Juan Antonio García de Bouzas

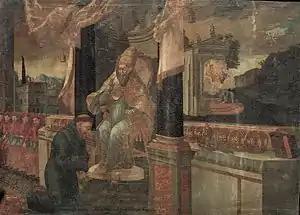
"Approval of the Franciscan Order" by Juan Antonio Bouzas, Oil on canvas, 170 x 234 cm, Ourense Provincial Archaeological Museum

Juan Antonio Bouzas (also spelled García Bouzas; c. 1680 – 23 May 1755) was a Spanish painter of the Baroque period. He was born at Santiago de Compostela. He was a pupil of Luca Giordano at Madrid. The troubles occasioned by the war of the succession obliged him to withdraw himself from Madrid, and he returned to his native city. His principal works are in the churches at Santiago. In the cathedral is a picture of "St. Paul and St. Andrew", and in the convent of the Dominicans are two altar-pieces by him. He painted easel pictures which bear a resemblance to those of his master.